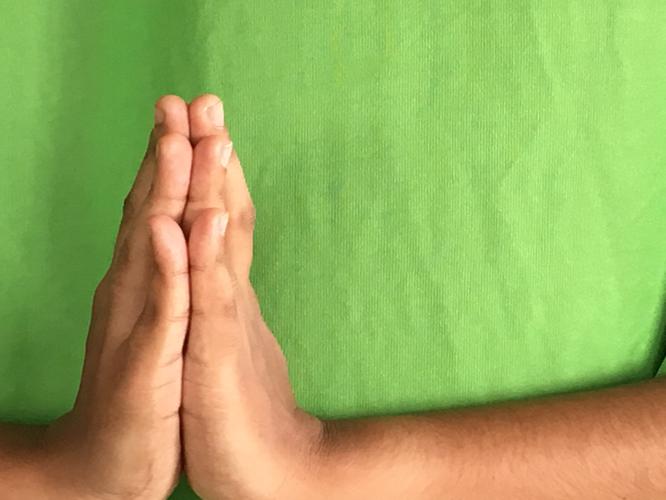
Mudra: Anjali
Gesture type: double_hand